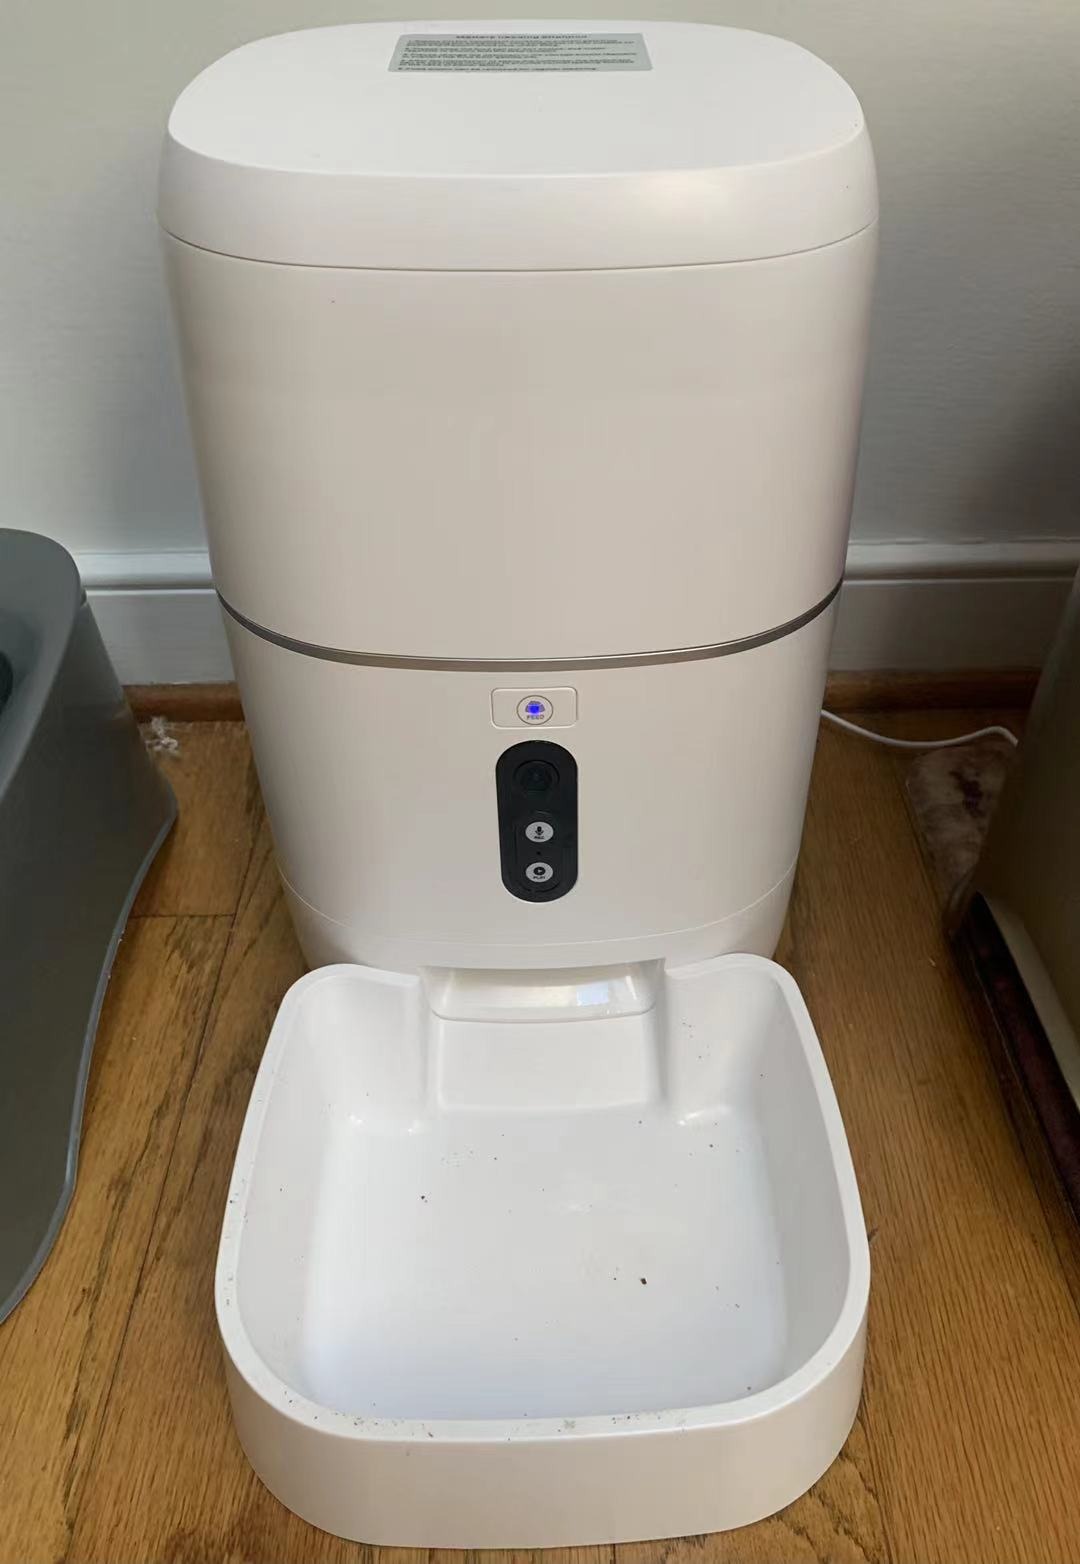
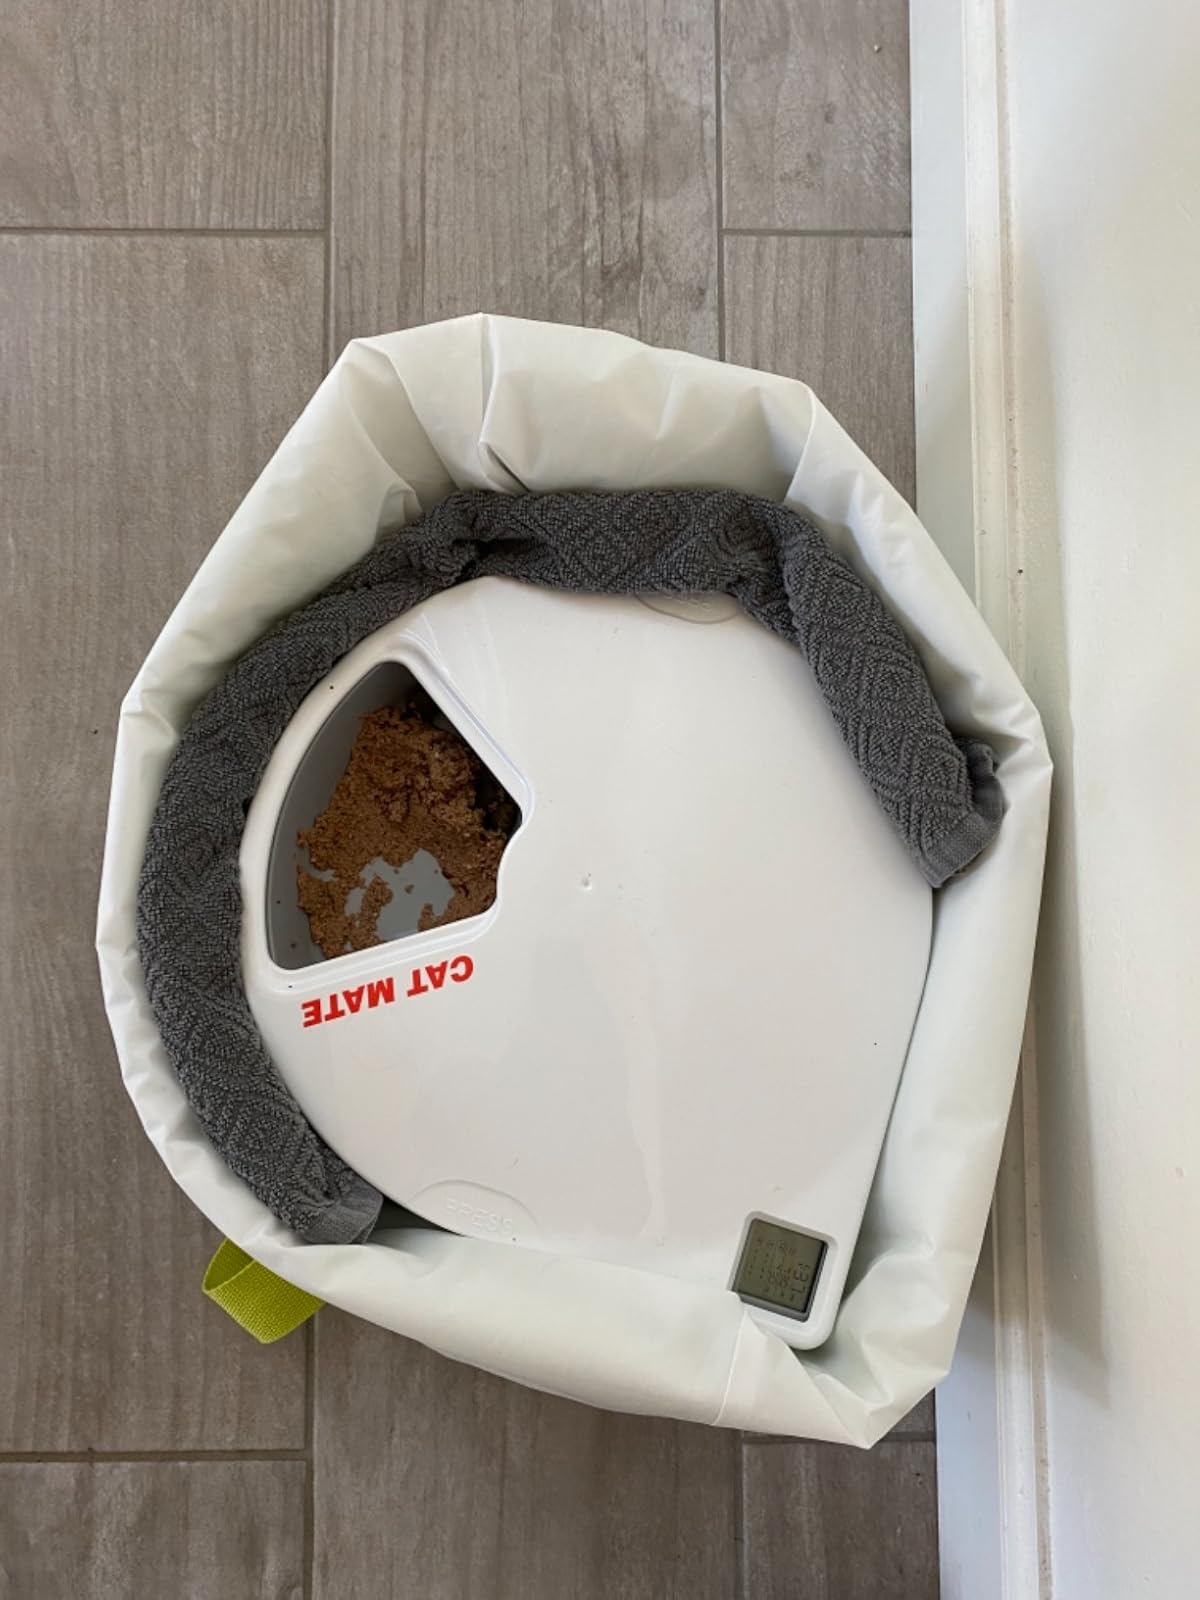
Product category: items_feeder
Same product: no